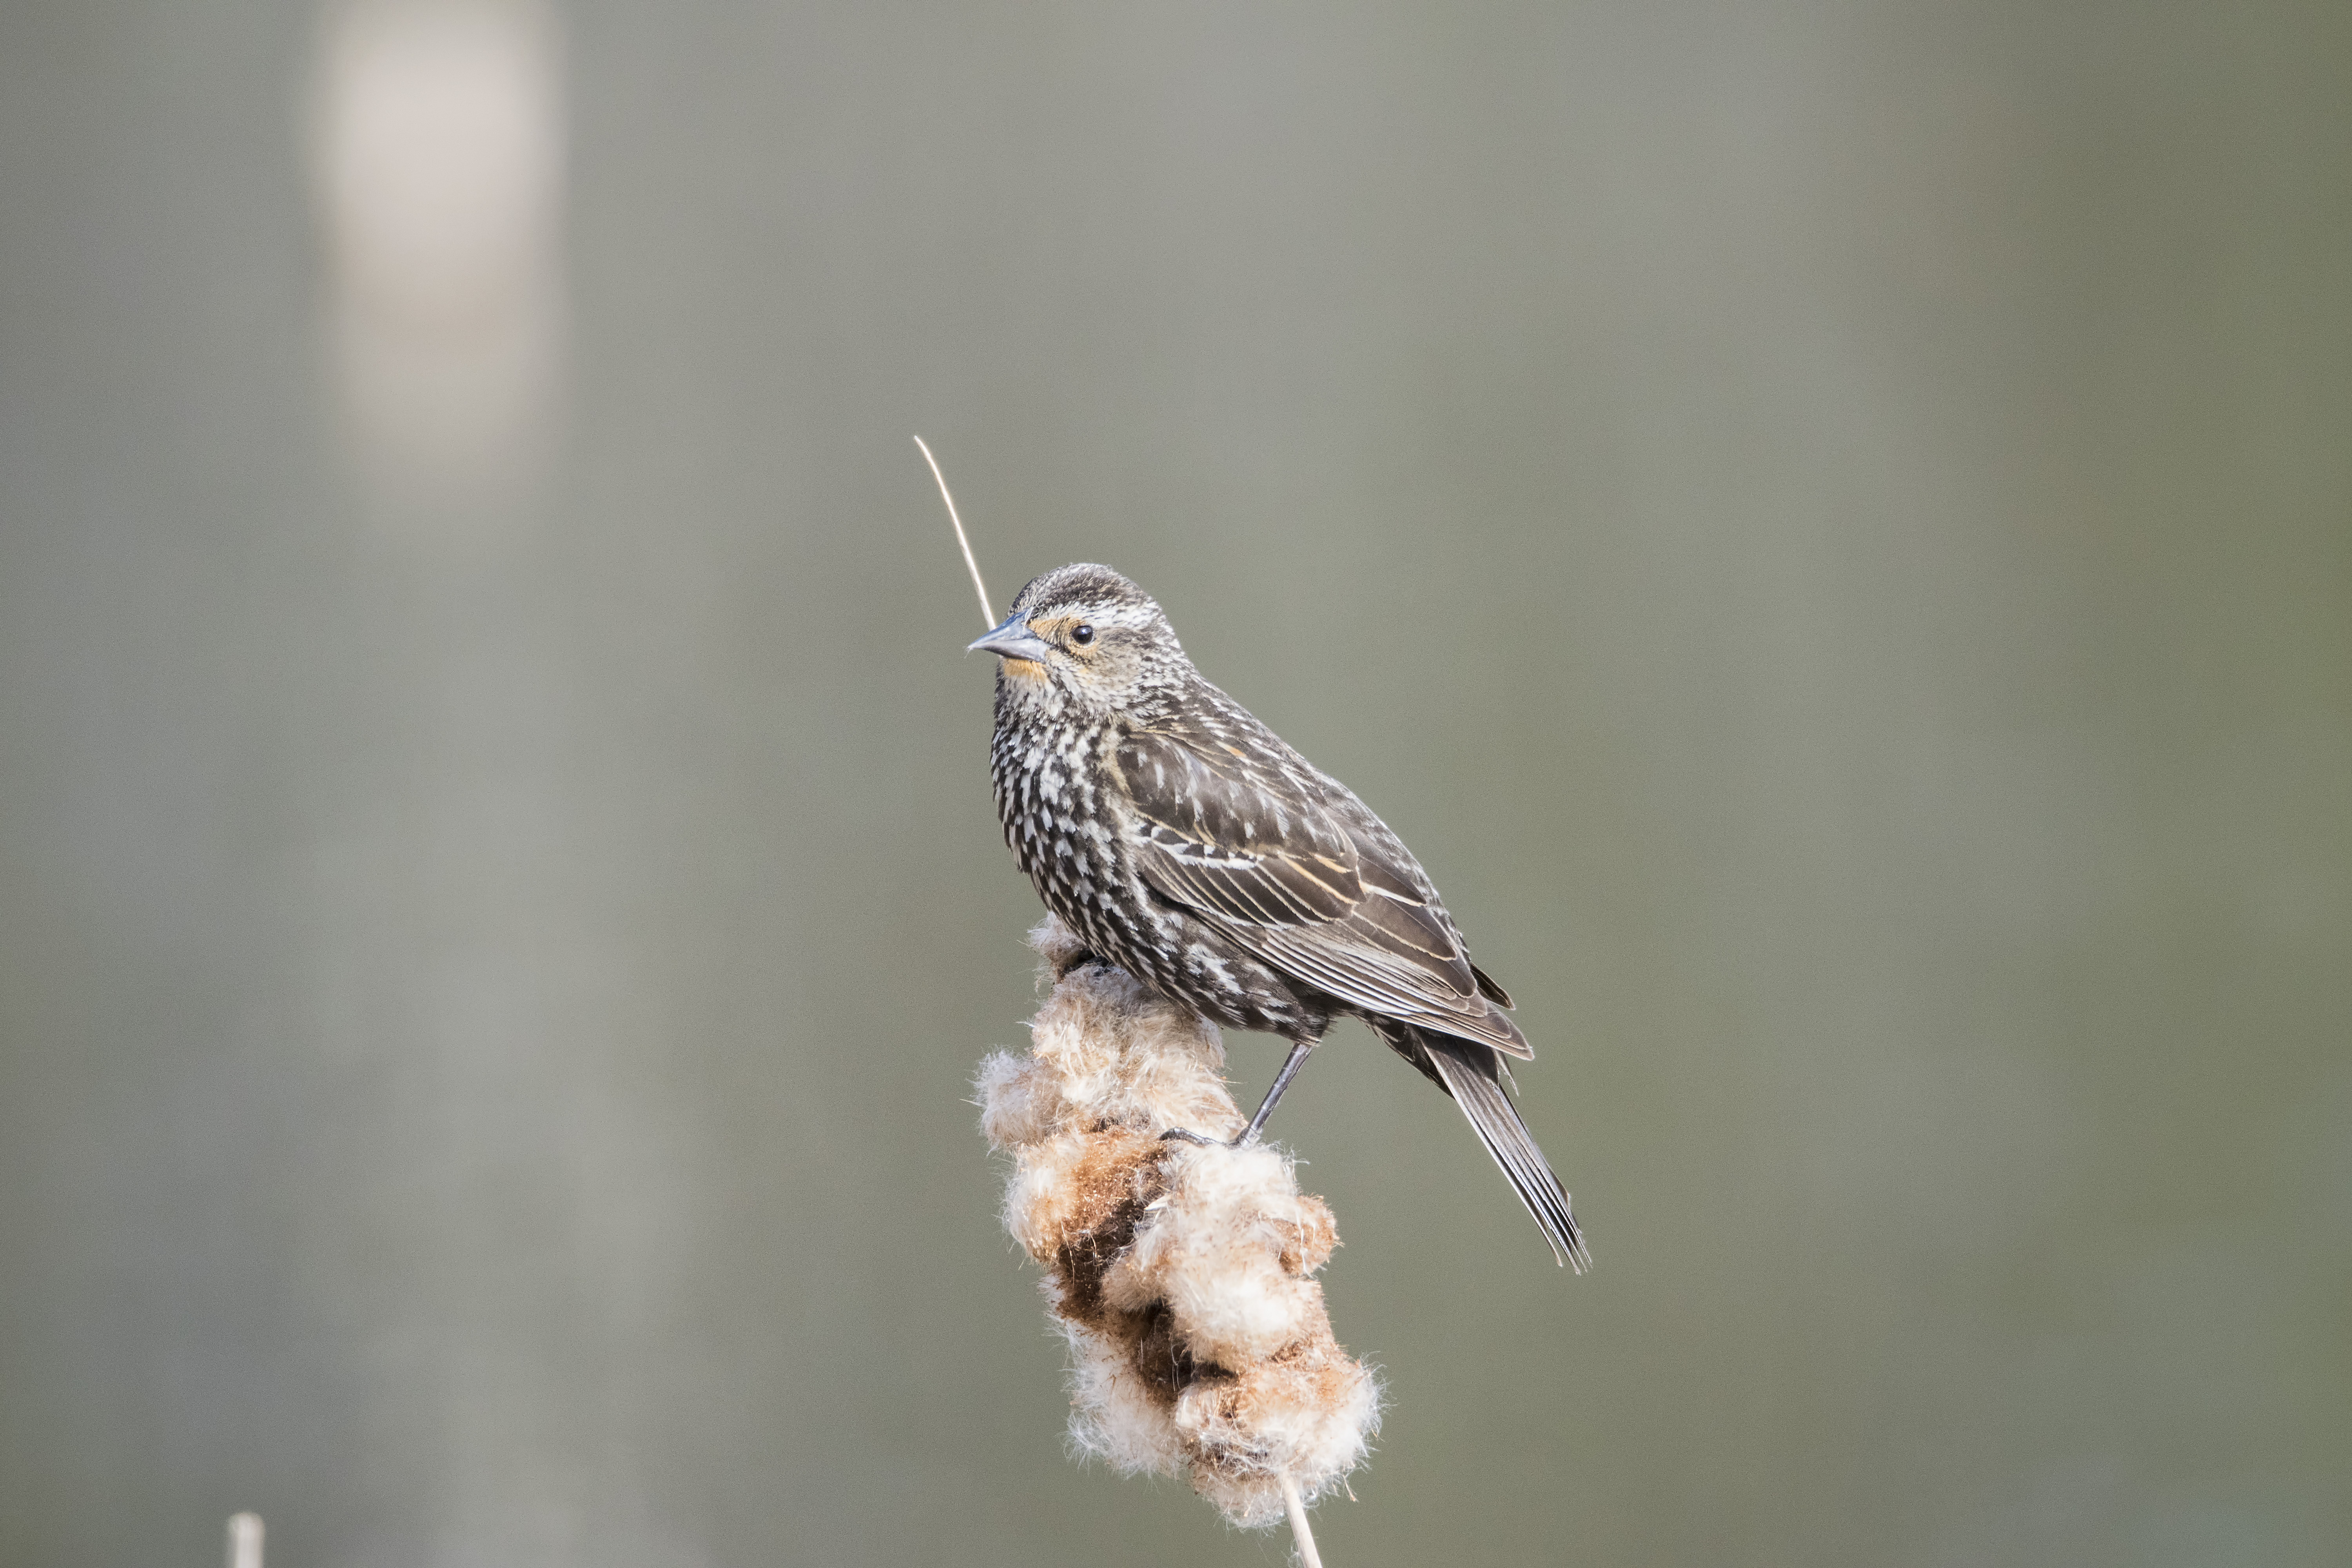
nature, branch, bird, wing, wildlife, red, beak, winged, fauna, close up, canada, a, vertebrate, sparrow, quebec, finch, blackbird, sherbrooke, oiseau, carouge, paulettes, wren, macro photography, house sparrow, old world flycatcher, perching bird